Thomas Harrison (architect)

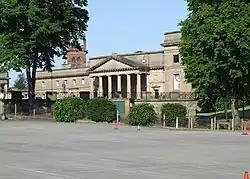
The frontage of a neoclassical buildings seen between trees

In 1820 Harrison designed Watergate House on a corner site in Watergate Street, Chester; it is one of the largest private houses in the town. The entrance to the house is on the corner, leading to a circular lobby and a square entrance hall, which is top-lit by a dome with a lantern. Harrison's last commission for a country house in Cheshire was his design for Tilstone Lodge near the village of Tilstone Fearnall; this has a "porte-cochère" supported by four Doric columns. At about this time Harrison was also designing alterations to the east wing of Chirk Castle in North Wales. In late 1821 he was commissioned to work on Hardwick Grange near Hadnall in Shropshire for Rowland Hill, 1st Viscount Hill, which involved alterations to the front of the house, and the addition of a new dining-room. At the request of the owner, this was in Gothic style; the house has since been demolished. In 1822–23 Harrison built a house for himself, St Martin's Lodge in Nicholas Street, Chester, which consists of a simple villa. His last work for a private client was again for Roland Hill, a building called the Citadel in Hawkstone Park, Shropshire. It was built as a dower house for his mother, and has the appearance of a small castle, with three circular battlemented towers.